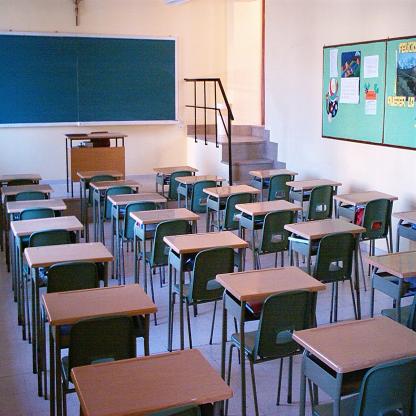
Scene: Indoor